Hufeisensiedlung

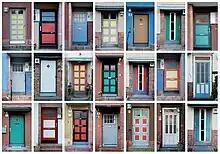
Color variations of doors and entrances - a typical design pattern of Bruno Taut

Closely linked to the heart of Berlin, the development combines a unique architectural style with the social ideal of a terraced garden home for everyone. "Hufeisen" is the German term for horseshoe, which describes the shape of the curved 350-meter long structure which gave name to the project. It consists of 25 housing units joined together around a pond that dates back to the ice age. The central building structure is surrounded by townhouses and embedded in a suburb that feels urban and rural at the same time.